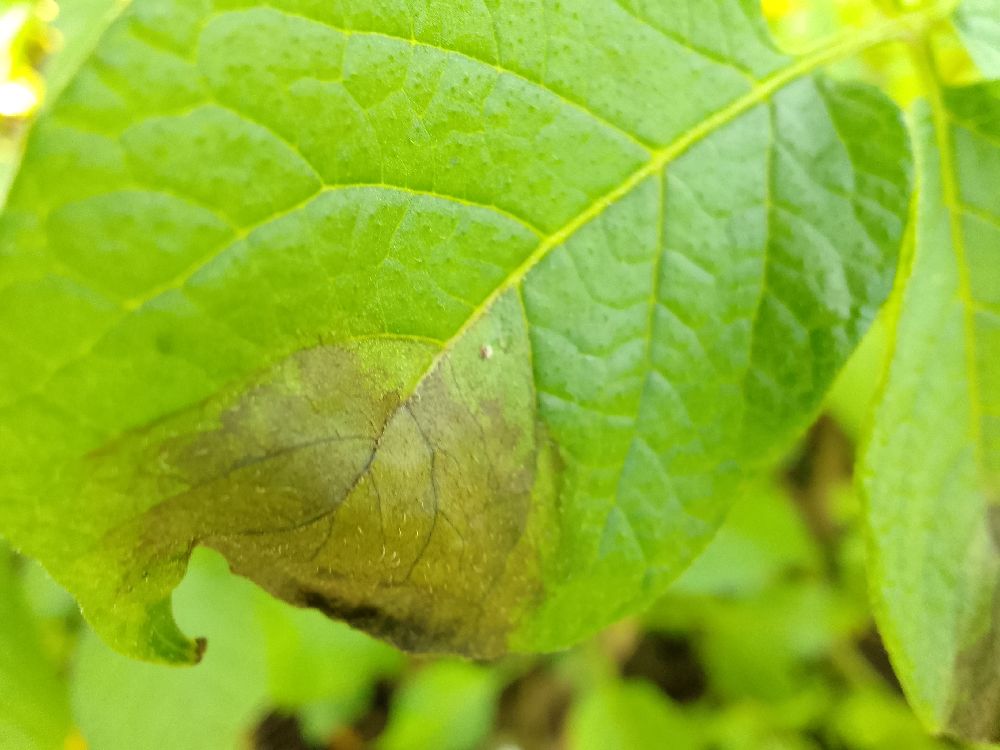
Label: Late blight